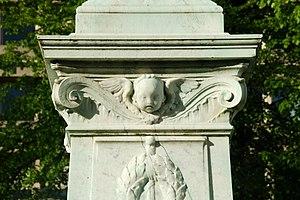
Belgique - Bruxelles - Monument Julien Dillens
Le Monument Julien Dillens est une statue érigée au square de Meeûs à Bruxelles à la mémoire de Julien Dillens, sculpteur belge de la deuxième moitié du XIXᵉ siècle.